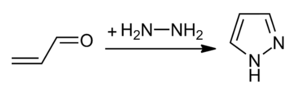
Le pyrazole est le composé organique parent de la classe des pyrazoles et consiste en un hétérocycle aromatique caractérisé par une structure de cycle à 5 avec trois atomes de carbone et deux atomes d'azote en positions adjacentes. Les pyrazoles ainsi composés et ayant des effets pharmacologiques sur les humains, sont classés parmi les alcaloïdes, mais ils sont rares dans la nature. Le terme "pyrazole" a été donné à cette classe de composés par Ludwig Knorr en 1883. En 1959, le premier pyrazole naturel, la 1-pyrazolyle-alanine, a été isolé à partir de graines de pastèques.